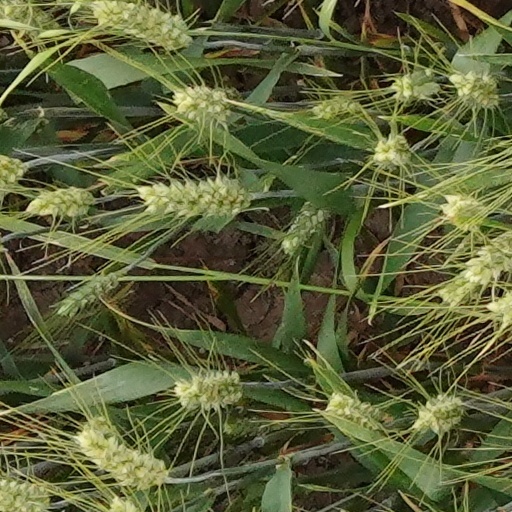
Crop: wheat